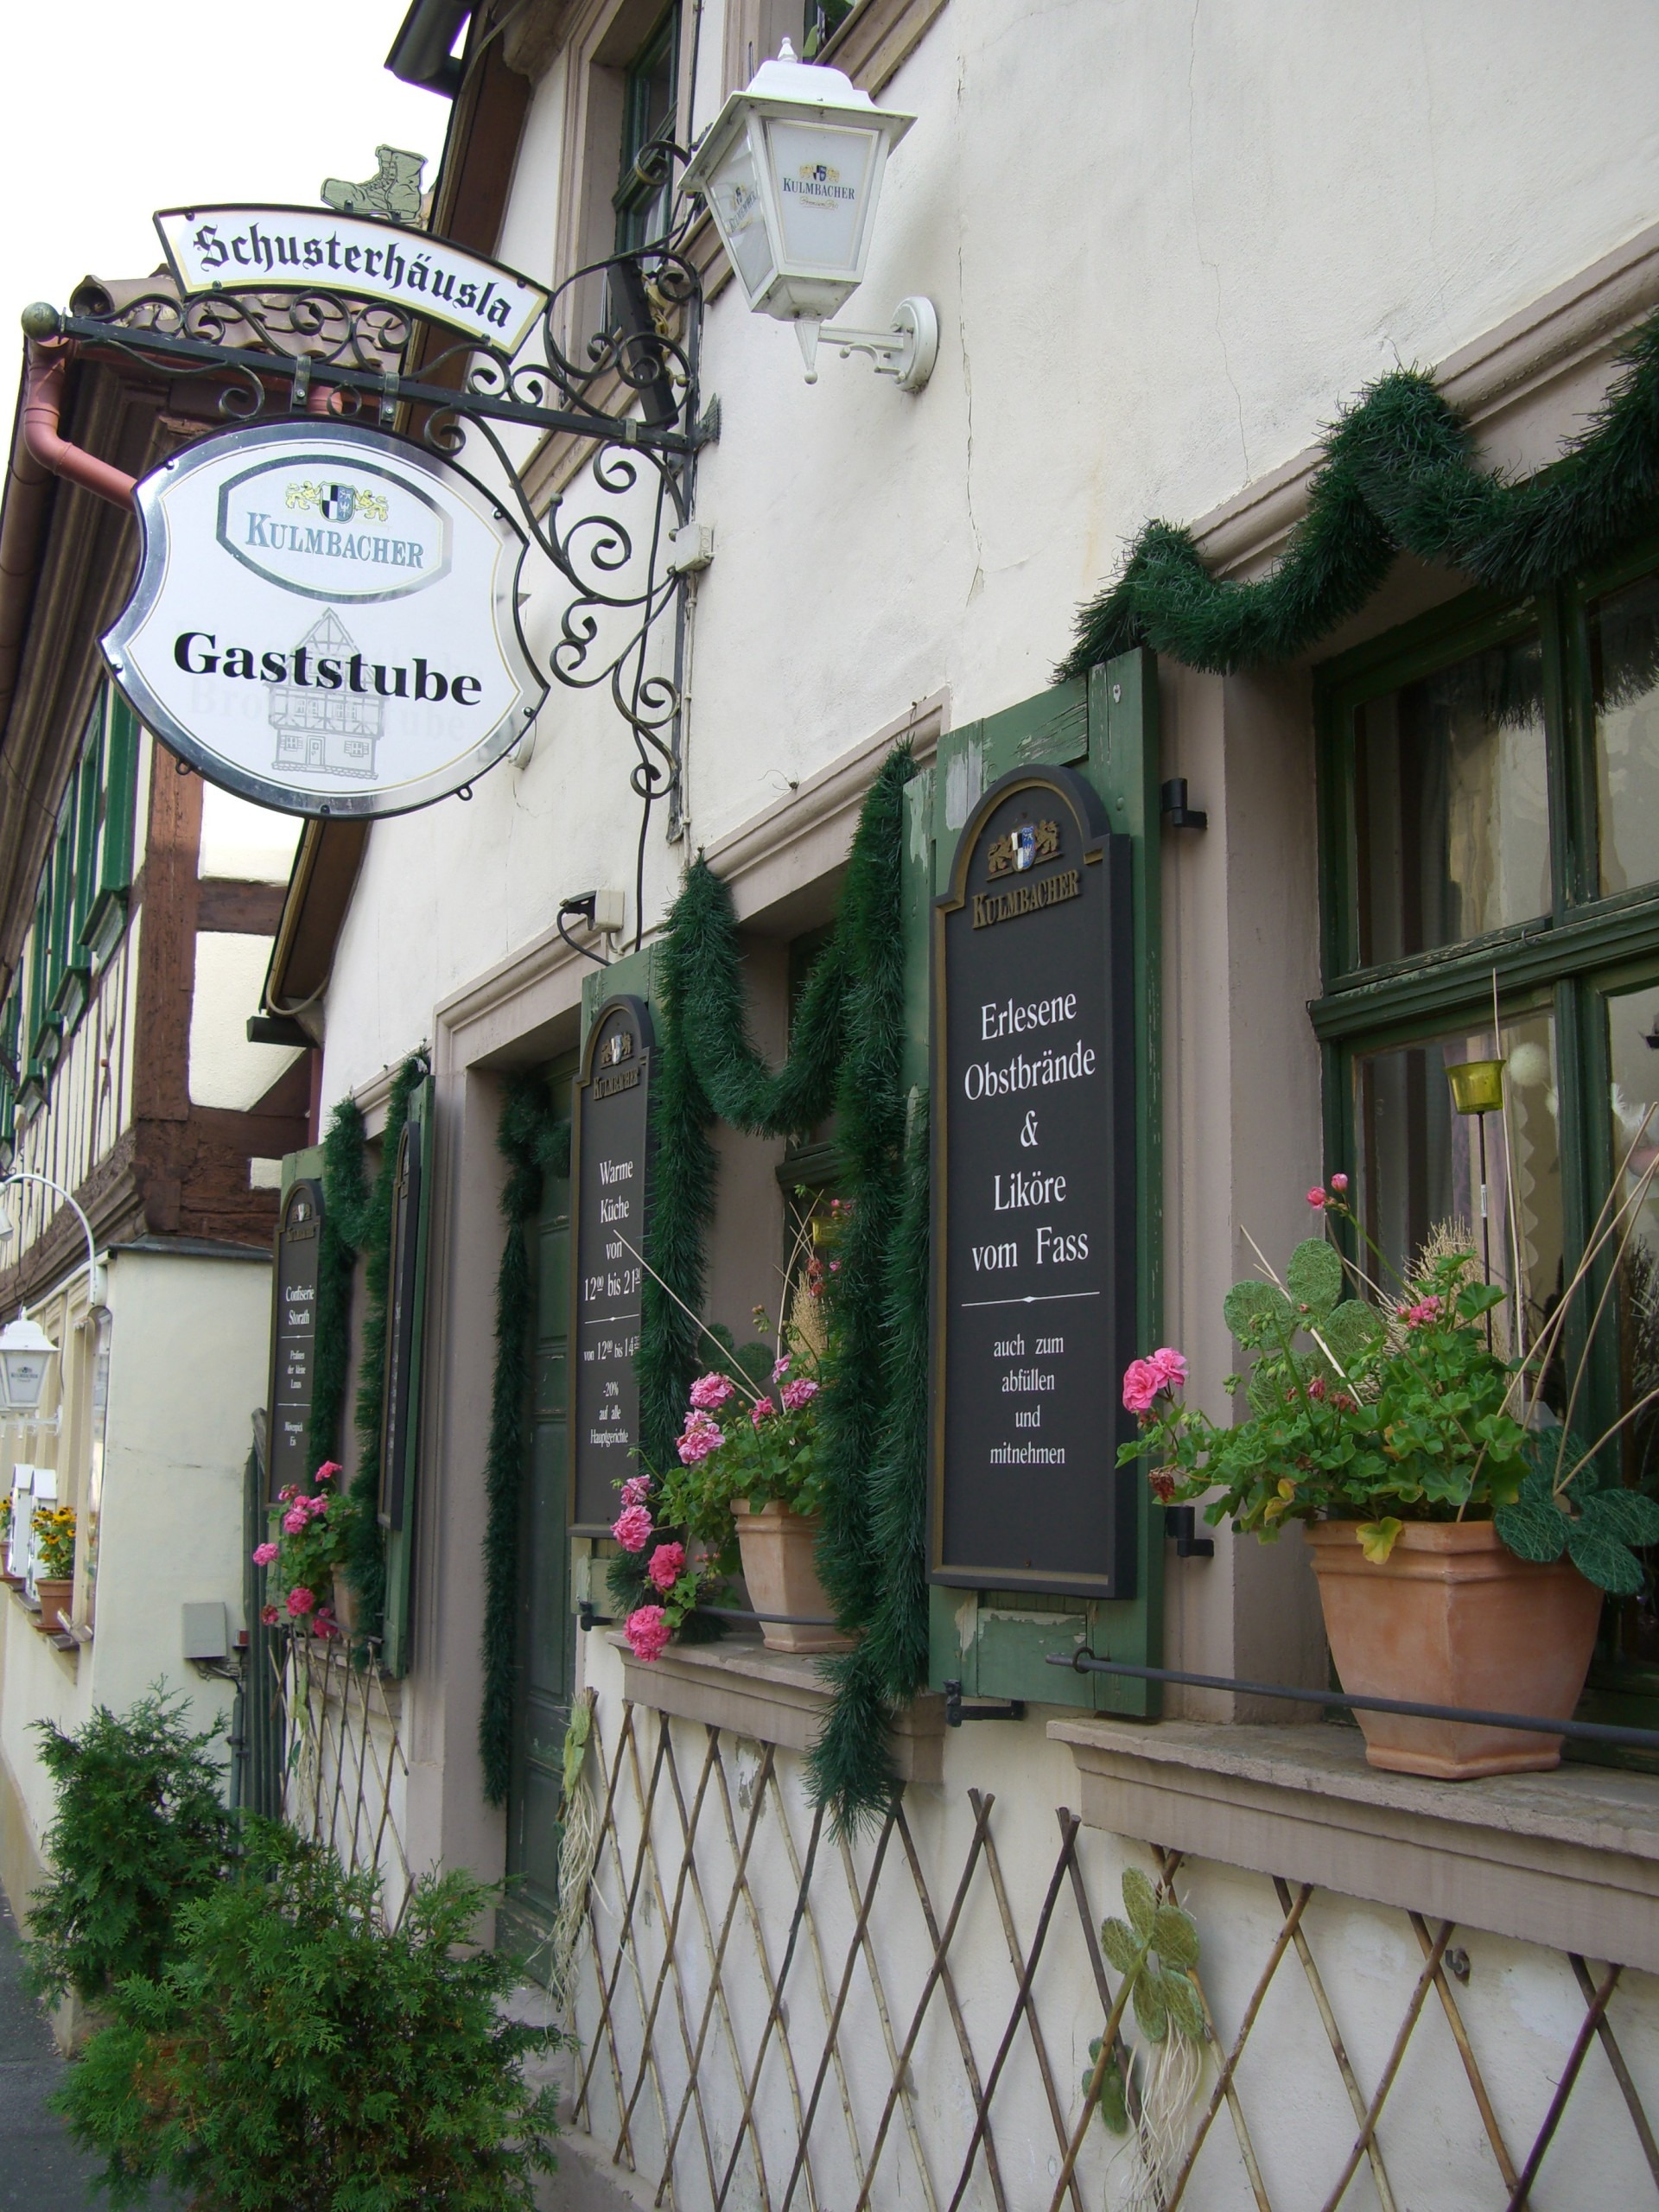
street, window, town, restaurant, home, village, shutter, gastronomy, inn, tavern, sideboard, home front, truss, window decorations, garlands